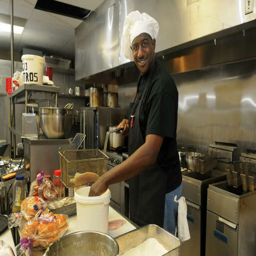
person works in the kitchen at the southern cuisine restaurant , which he opened .